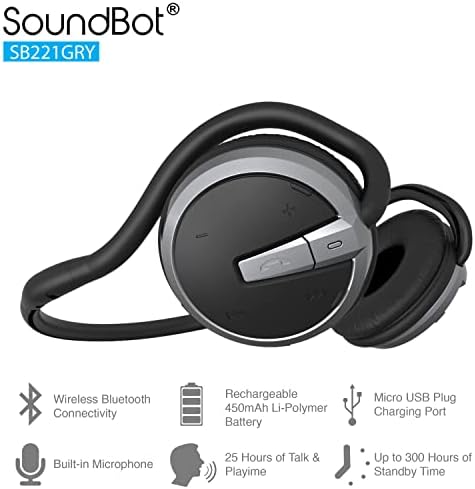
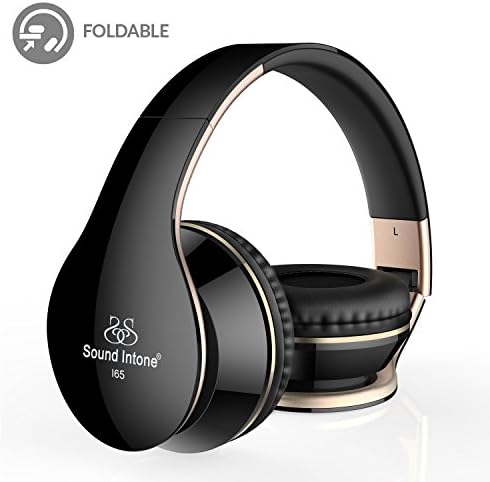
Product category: headphones
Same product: no